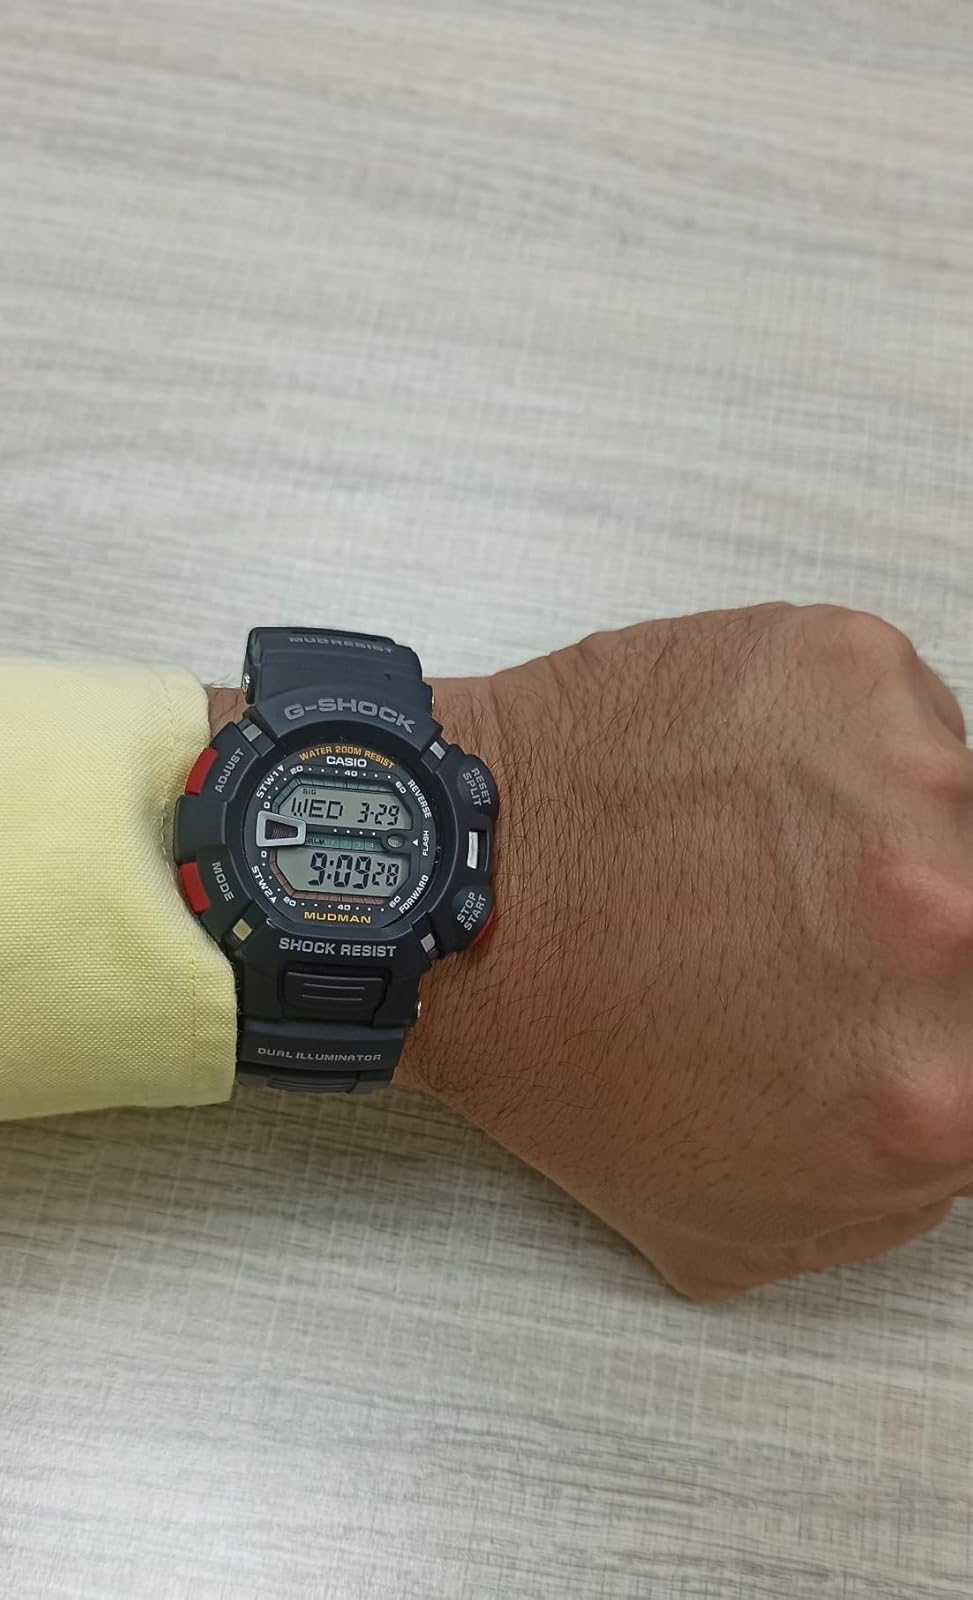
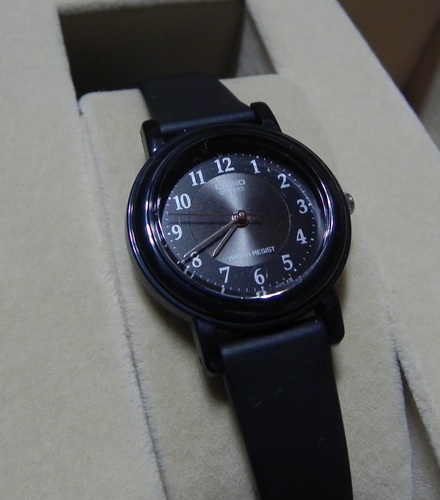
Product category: accessories_watch
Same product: no